King's German Legion

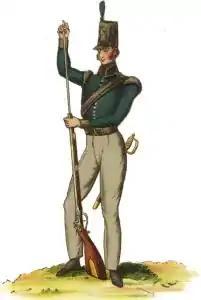
Private from the 1st Light Battalion

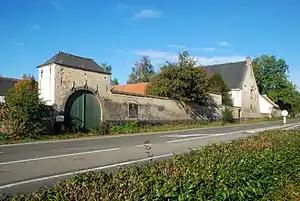
Farmhouse at La Haye Sainte, where the King's German Legion made its heroic stand.

Although the legion never fought autonomously or as a single unit, its units participated in campaigns in Hanover, Pomerania, Copenhagen and Walcheren, the Peninsular War under General Sir John Moore; and the retreat to Corunna; the Peninsular Campaign under the Duke of Wellington, including the battles of Bussaco, Barrosa, Fuentes de Onoro, Albuera, Ciudad Rodrigo, Salamanca, Garcia Hernandez, Burgos, Venta del Pozo, Vittoria, San Sebastian, Nivelle, Orthez, Sicily, and the eastern parts of Spain, Northern Germany and Göhrde.